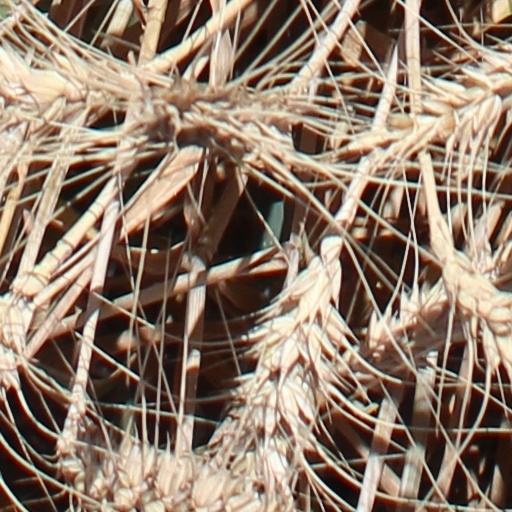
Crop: wheat